Andrea Bonatta

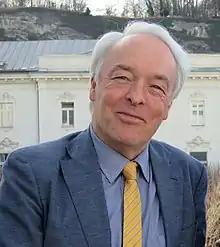
Andrea Bonatta, Salzburg 2016

Andrea Bonatta (born April 27, 1952, Bolzano, Italy) is an Italian pianist and conductor.